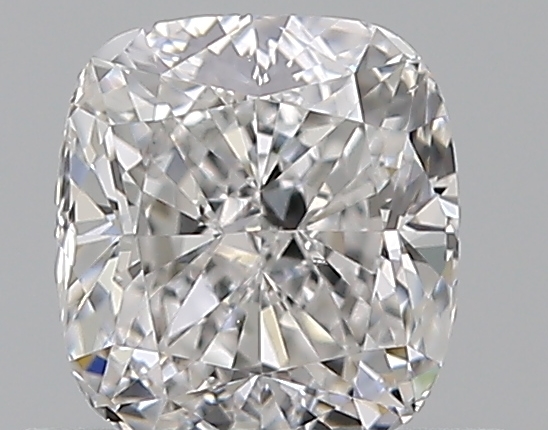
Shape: cushion
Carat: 0.7
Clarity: VS2
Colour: D
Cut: EX
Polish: EX
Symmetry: VG
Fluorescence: N
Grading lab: GIA
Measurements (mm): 5.25 x 4.82 x 3.24